Fabrika Zvyozd

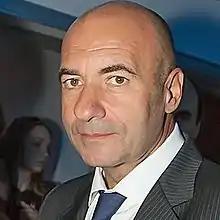
Igor Krutoy led the fourth season of the show.

The second series of the show was commissioned after the first series received overall great ratings and the producers wanted to continue to support new opportunities for young talented Russian singers. The second series was led by producer Maxim Fadeev, starting on 6 March 2003. Similar to the first series, Fadeev recruited several artists by himself and invited them on a personal basis. Oxana Fedorova was given an offer to host but she declined.